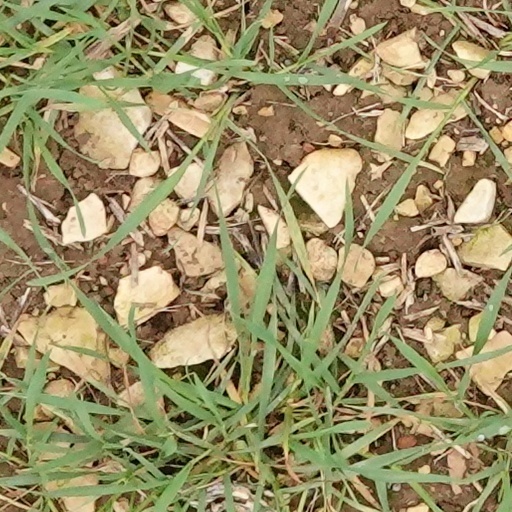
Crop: wheat